Vajiralongkorn

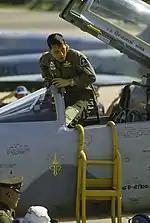

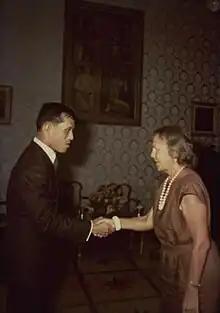
Vajiralongkorn with Nilde Iotti in 1985

After completing his studies, Vajiralongkorn served as a career officer in the Royal Thai Army. He started his army career as a staff officer in the Directorate of Army Intelligence and attended the Command and General Staff College in 1977. After that he became Deputy Commander of the King Chulalongkorn's Own Guards, the 4th Infantry Battalion, 1st Infantry Regiment in 1978. In 1980 he was appointed as a Commander of the 4th Infantry Battalion, 1st Infantry Regiment. In 1992 he became Commander of the Royal Security Command.